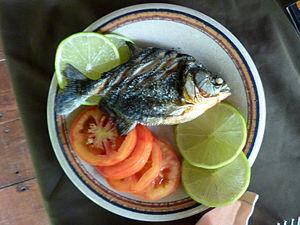
Le terme Piranha est un nom ambigu qui désigne plusieurs espèces de poissons d'eau douce vivant dans les rivières d'Amérique du Sud. Les piranhas font partie de la famille des Characidae, sous-famille des Serrasalminae.